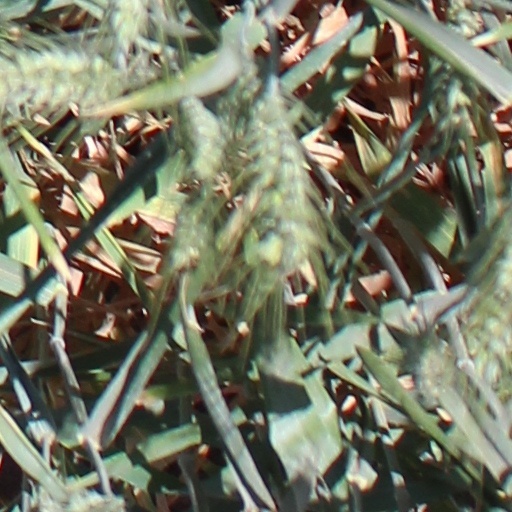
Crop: wheat